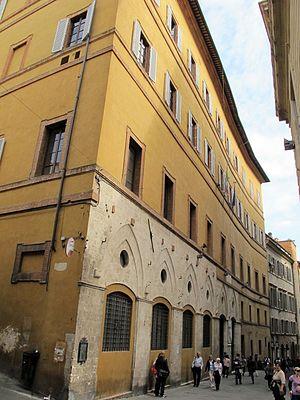
L’université de Sienne, en Toscane, est l'une des plus anciennes universités publiques fondées en Italie. D'abord appelée Studium Senese, elle fut fondée en 1240. Avec près de 20 000 étudiants, elle regroupe presque la moitié de la population totale de Sienne, qui représente 54 000 personnes. Aujourd'hui, l'université de Sienne est connue pour ses facultés de droit et de médecine.